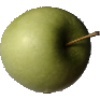
Label: apple_granny_smith